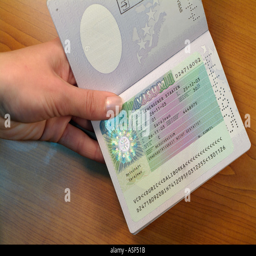
eastern woman passing over a passport , close up